Pentax (lens)

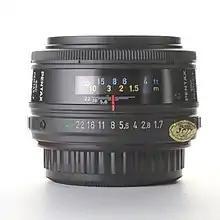
SMC Pentax-F 50mm F1.7 K-mount prime lens

The F series were the first autofocus lenses (excluding the rare smc Pentax-AF 35-70mm F2.8, made only for the ME-F camera). The autofocus is of screw-drive type, still supported by all Pentax DSLRs. They featured an aperture ring, which allowed the aperture to be controlled manually. Thus F lenses are able to be used on older cameras which do not support automatic setting of the aperture, such as the Pentax K1000.